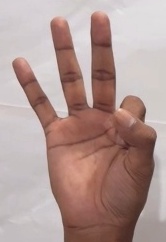
ASL sign: 9